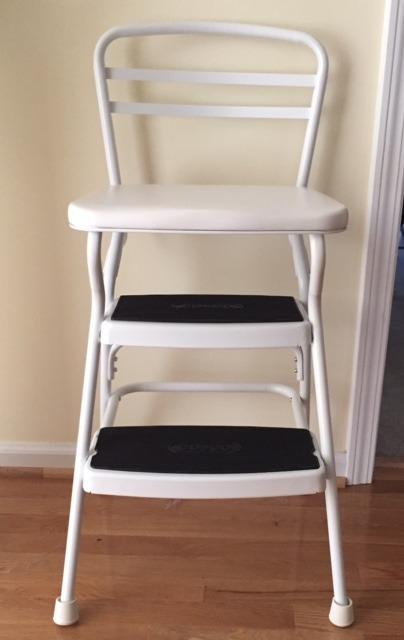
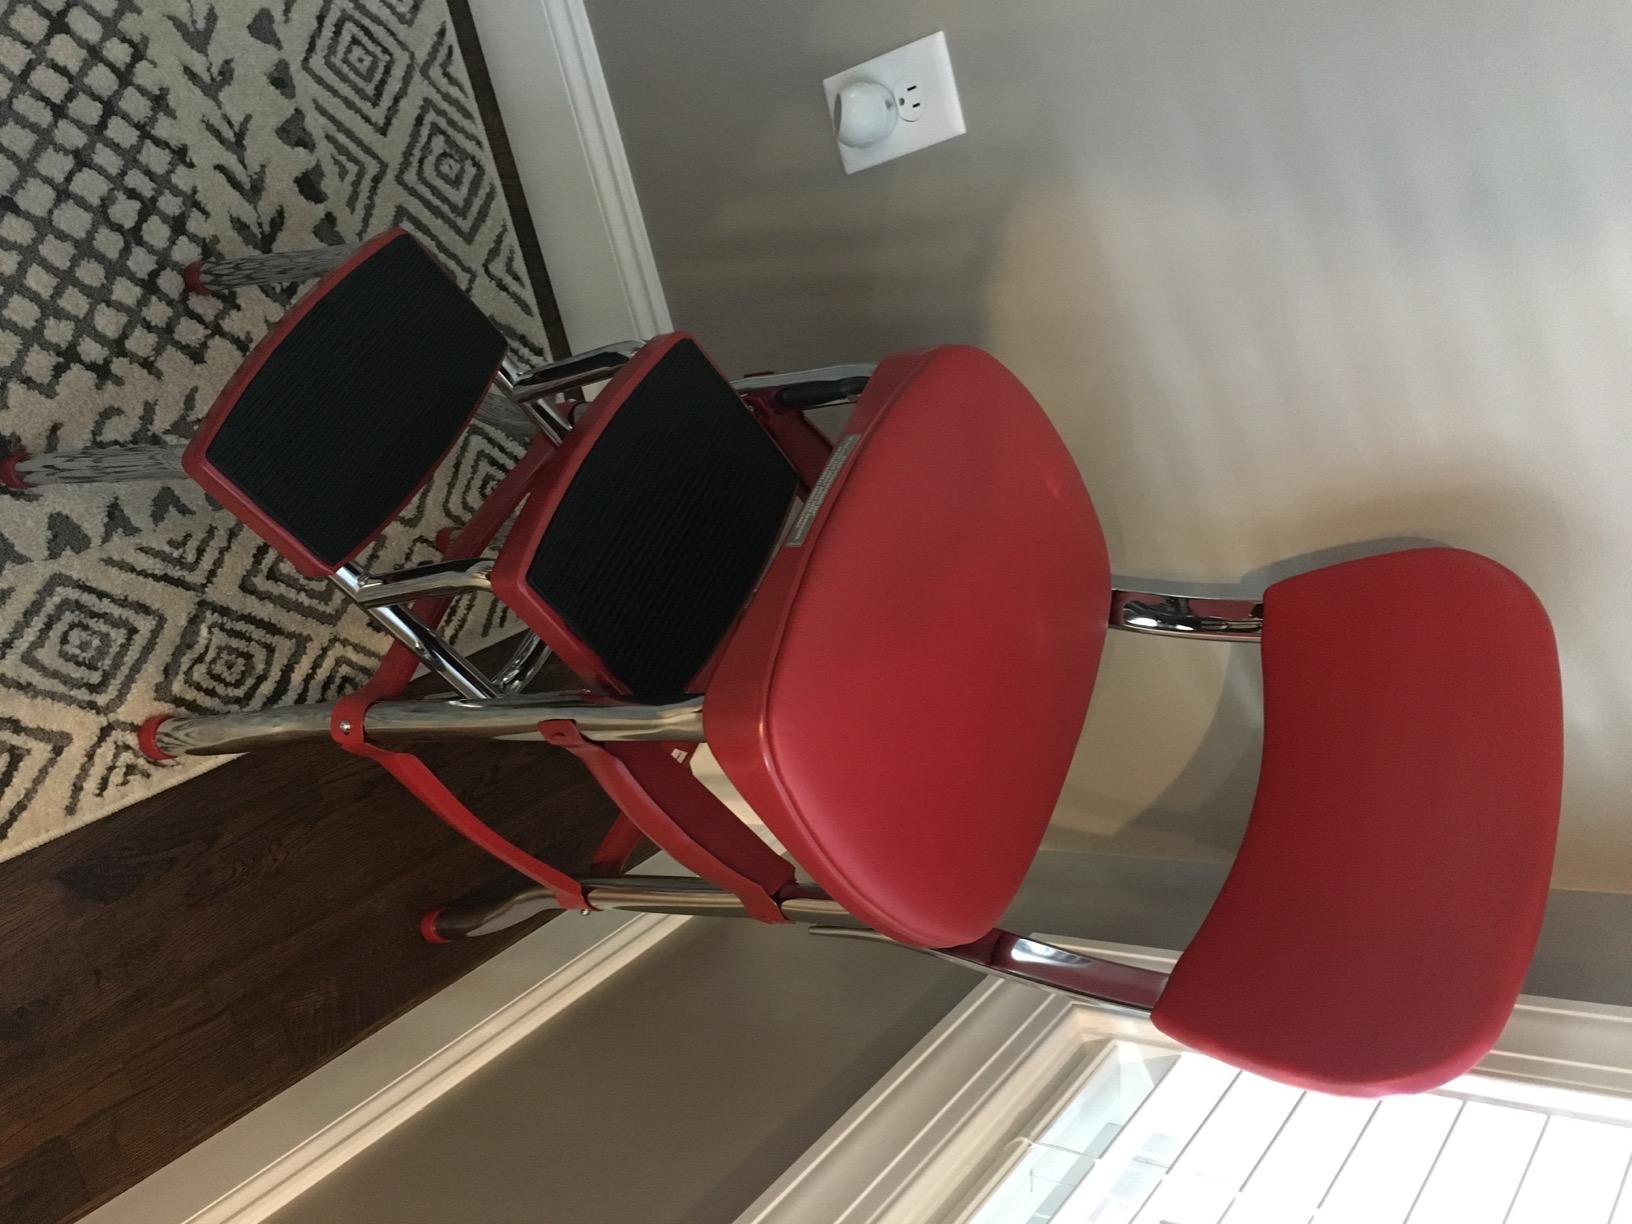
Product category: items_chair
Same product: no